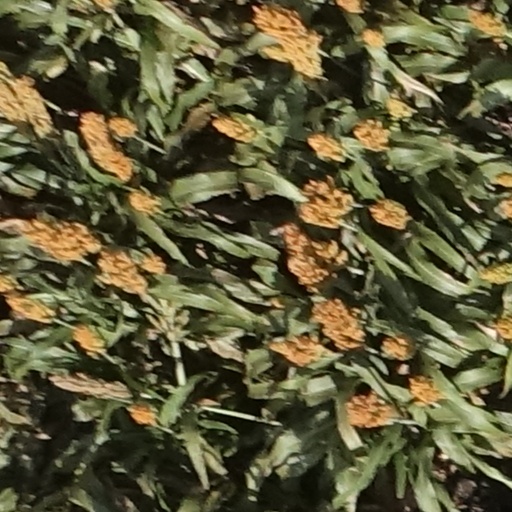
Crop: sorghum